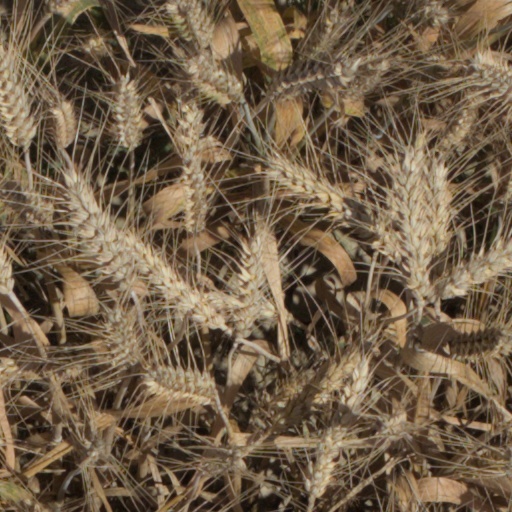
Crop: wheat